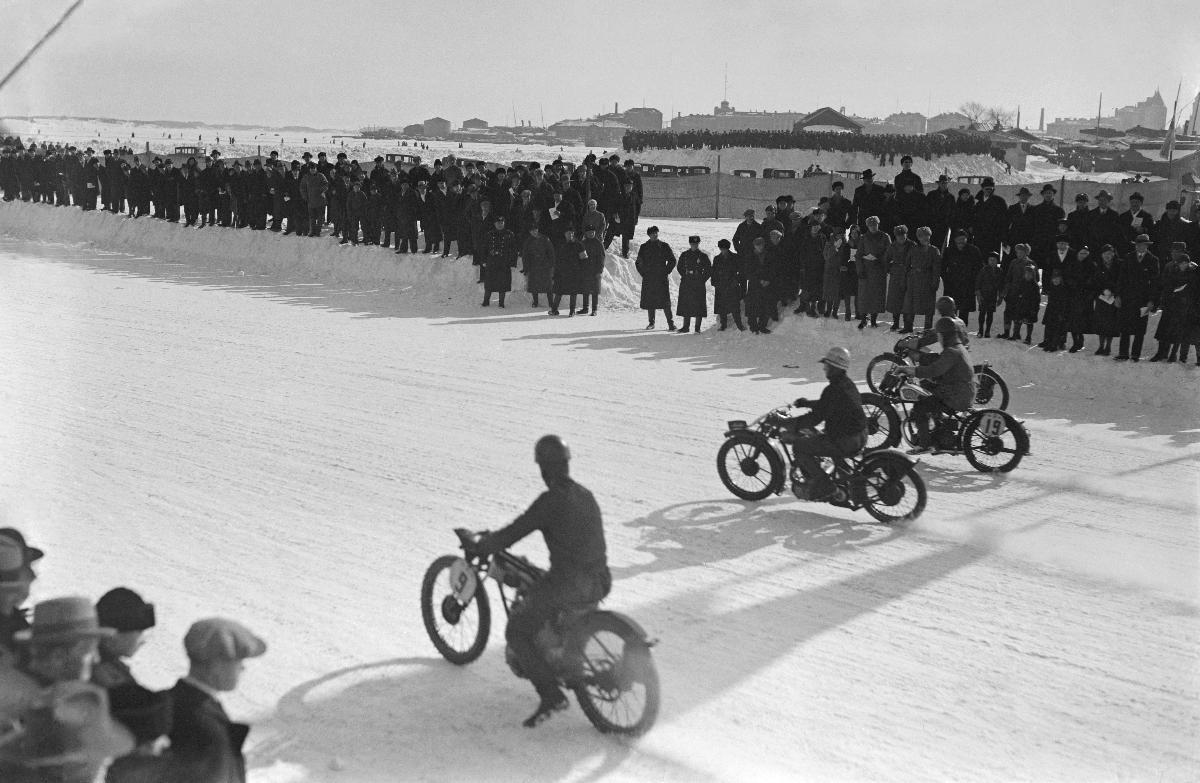
Kansalliset moottorikilpailut Pohjoissataman jääradalla
Nationella motortävlingar på Norra hamnens isbana; National motor race on Northern harbour ice track
sisällön kuvaus: Kansalliset moottorikilpailut Pohjoissataman jääradalla Helsingissä 20.3.1932. content description: National motor race on Northern harbour ice track in Helsinki 20.3.1932. innehållsbeskrivning: Nationella motortävlingar på Norra hamnens isbana i Helsingfors 20.3.1932.
Kuvaaja: Sundström, Hugo, kuvaaja
Vuosi: 1932
Paikka: Suomi, Uusimaa, Helsinki
Aiheet: moottoripyörät; moottoripyöräilijät; kilpailut; moottoripyöräurheilu; HBL; motorcycles; motorcyclists; competitions; motorcycle sports; sports; motorbikes; drivers; contests; motorcyklar; motorcyklister; tävlingar; motorcykelsport; sport; förare